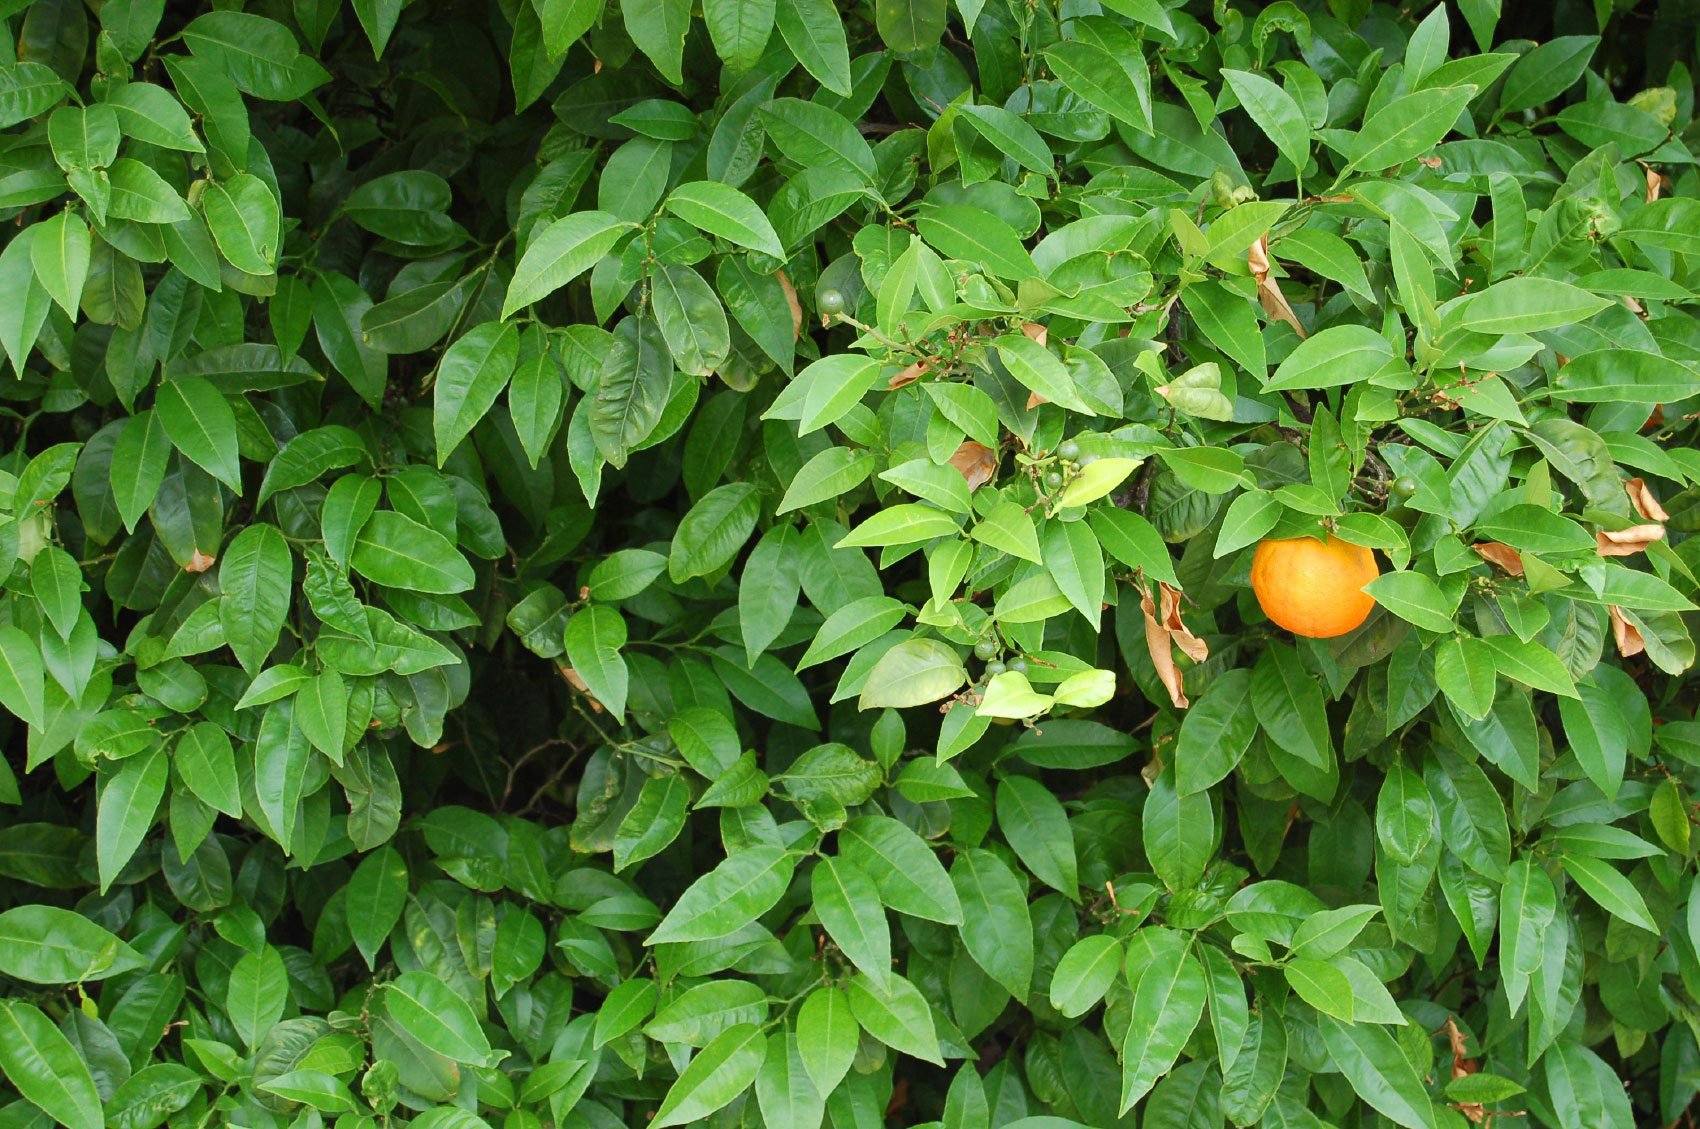
Label: Orange